White Southerners

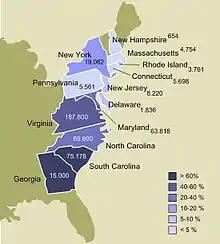
A map of the Thirteen Colonies in 1770, showing the number and proportion of slaves in each colony

During the colonial era, the British upper classes consisted of two sometimes overlapping entities, the peerage and landed gentry. In the British peerage, only the senior family member (typically the eldest son) inherited a substantive title (duke, marquess, earl, viscount, baron); these are referred to as peers or lords. The rest of the nobility form part of the landed gentry (abbreviated "gentry").